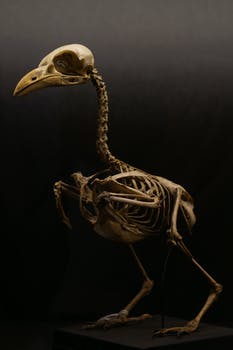
Label: No Watermark